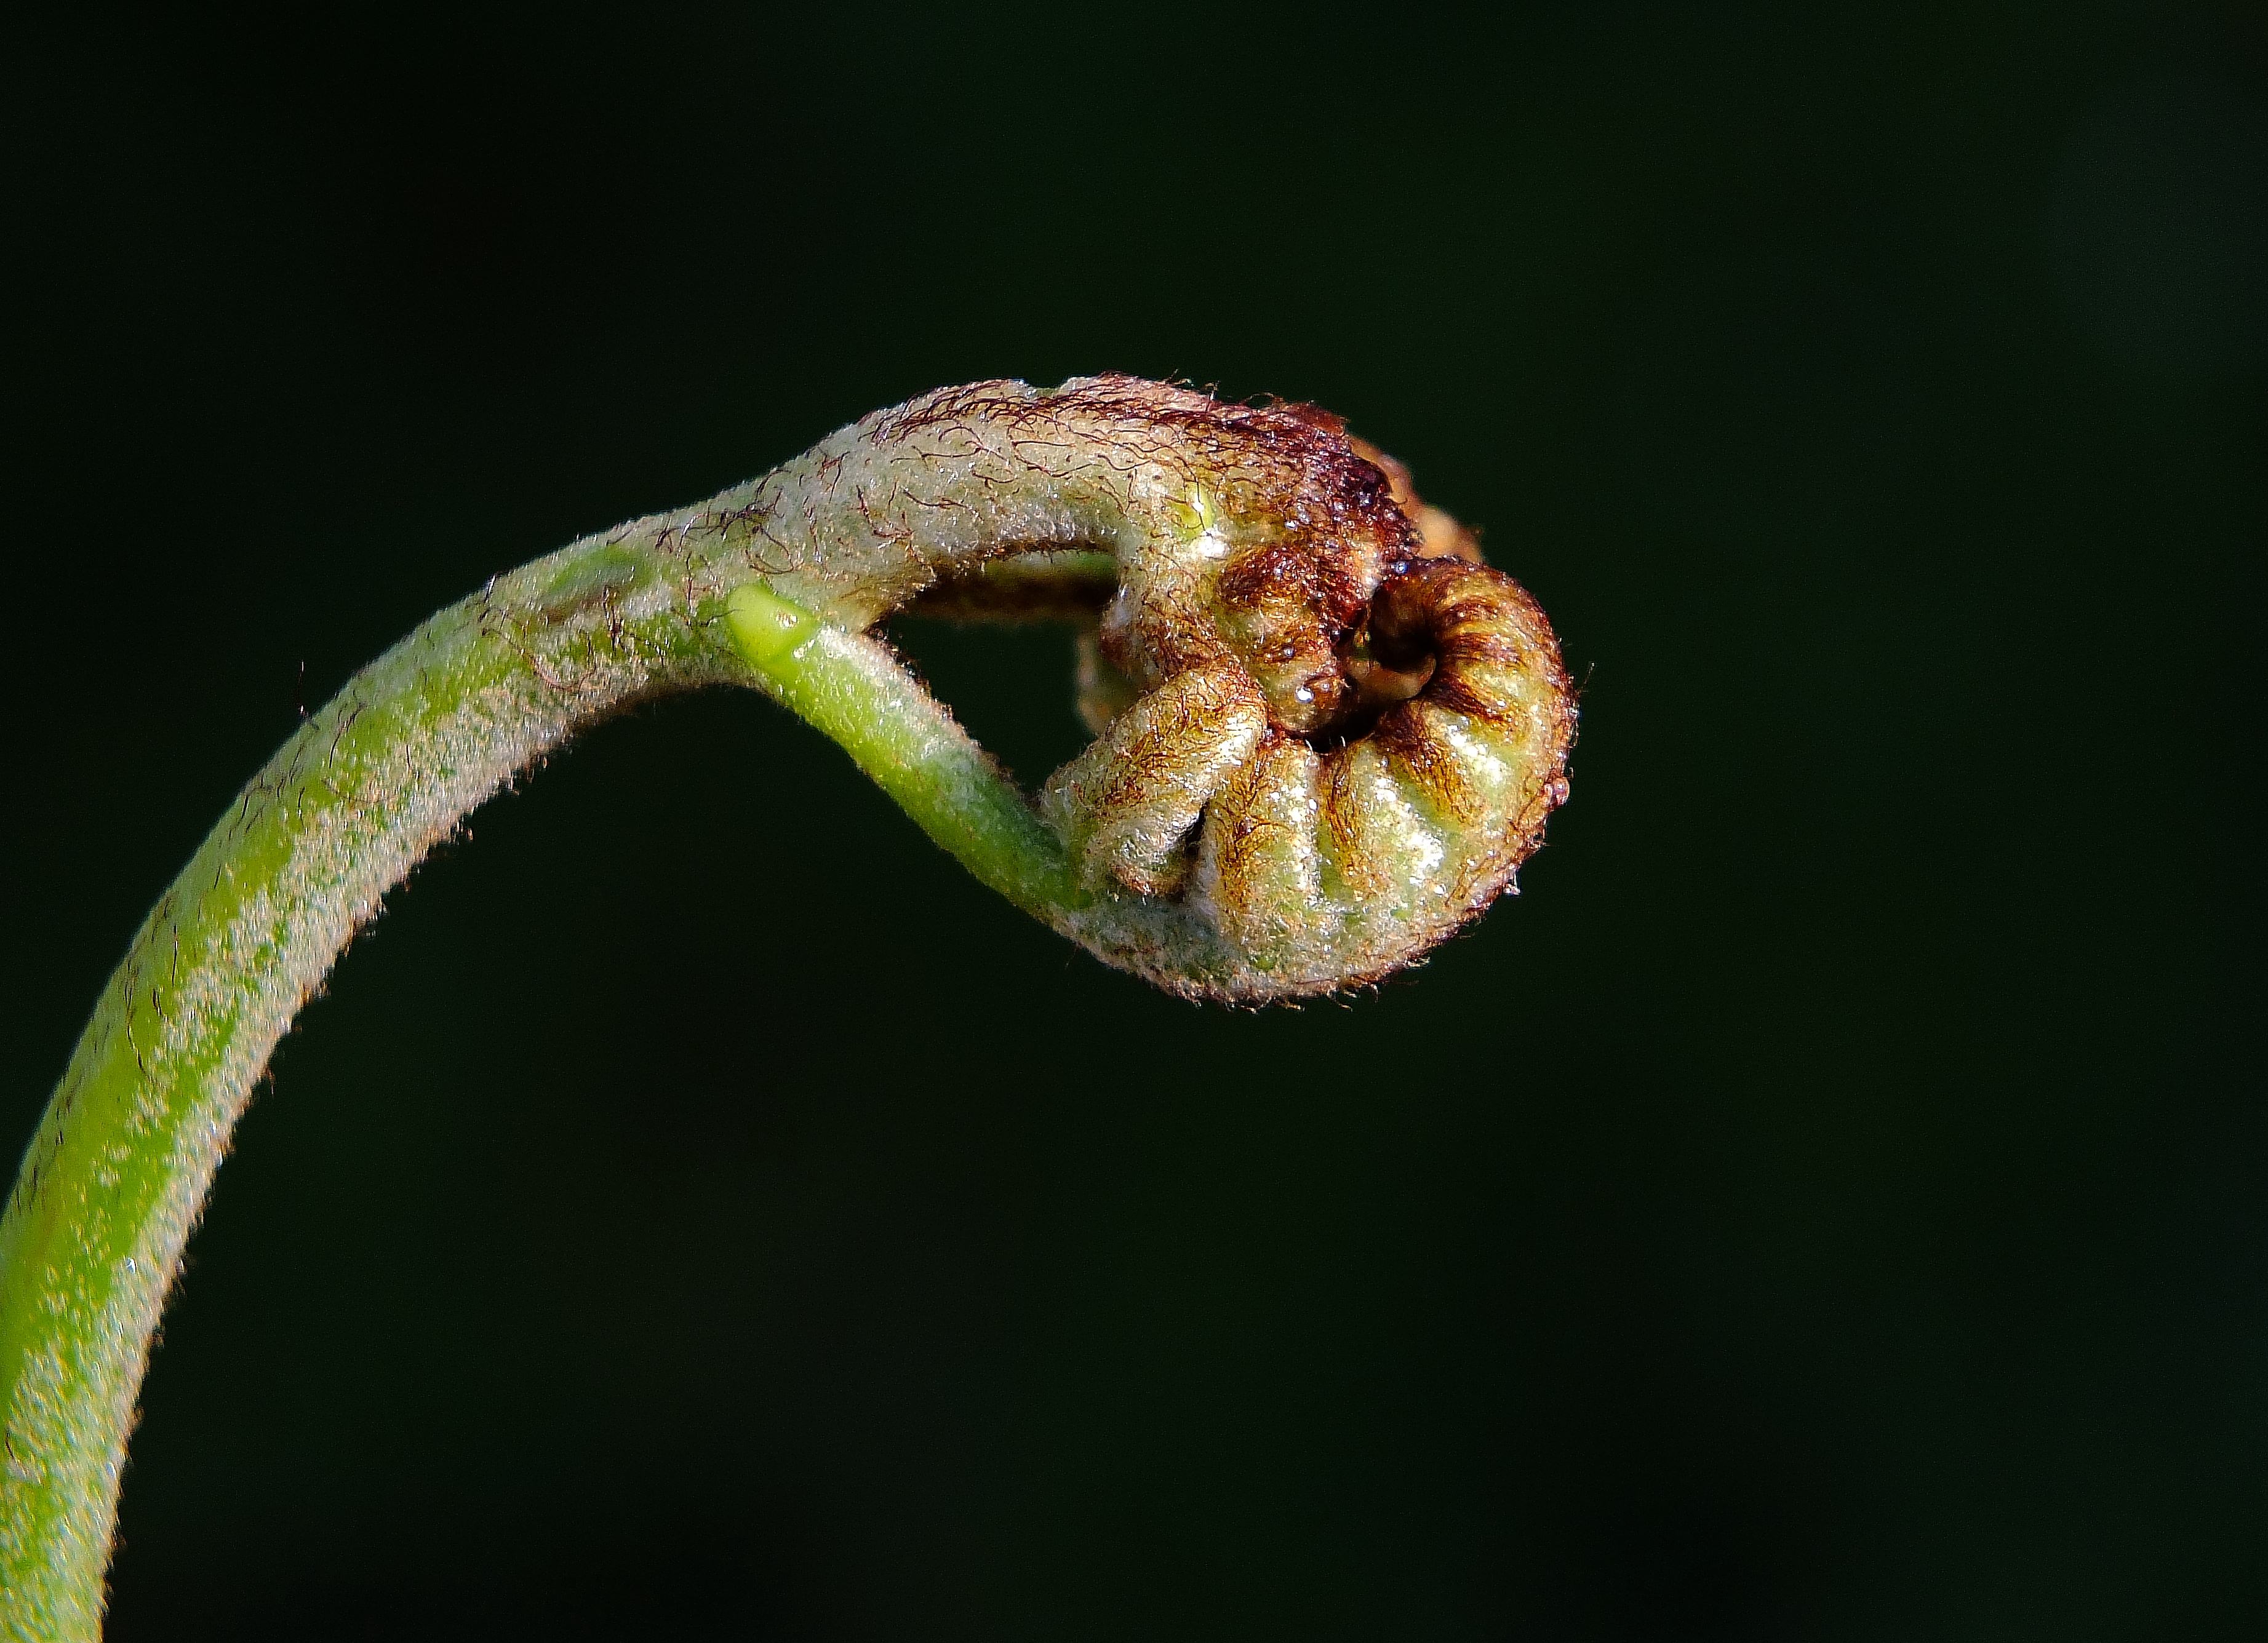
nature, branch, plant, photography, leaf, flower, produce, macro, botany, flora, fauna, flowers, close up, naturaleza, flores, ggl1, gaby1, fujifilmxs1, macro photography, flowering plant, plant stem, land plant